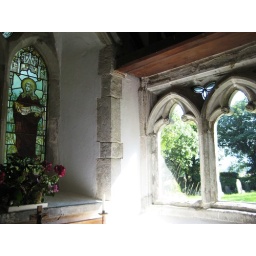
stained glass window and the view from inside berwick church, near lewes.